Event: Nepal Earthquake
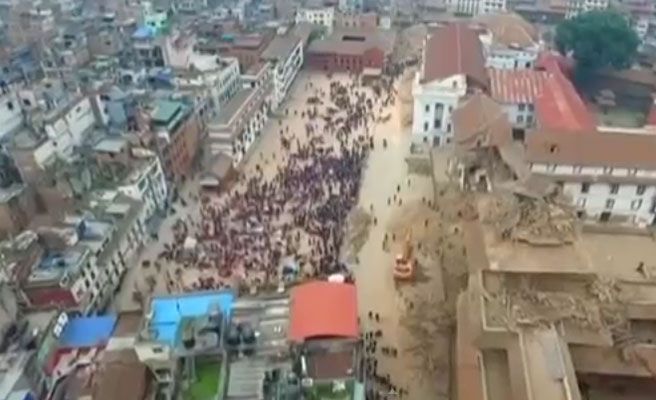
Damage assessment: damage